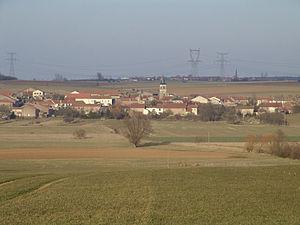
Éply est une commune française située dans le département de Meurthe-et-Moselle en région Grand Est.